Komatiite

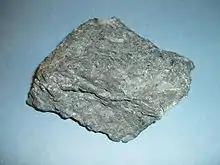
Komatiite sample collected from the Abitibi greenstone belt near Englehart, Ontario, Canada. Specimen is 9 cm wide. Bladed olivine crystals are visible, though spinifex texture is weak or absent in this sample.

Magmas of komatiitic compositions have a very high melting point, with calculated eruption temperatures up to, and possibly in excess of 1600 °C. Basaltic lavas normally have eruption temperatures of about 1100 to 1250 °C. The higher melting temperatures required to produce komatiite have been attributed to the presumed higher geothermal gradients in the Archaean Earth.